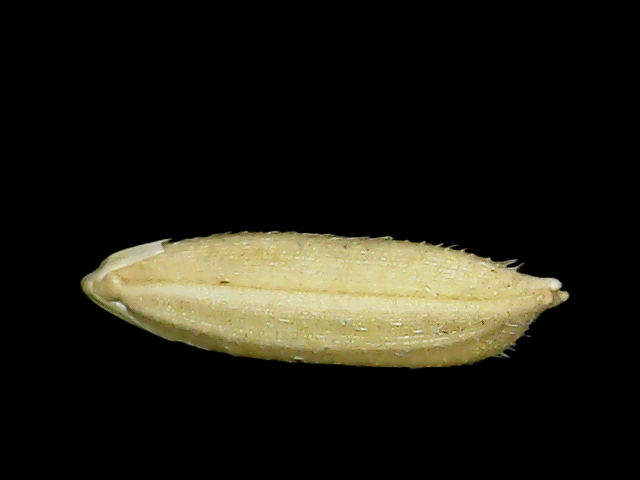
Rice variety: Bd30